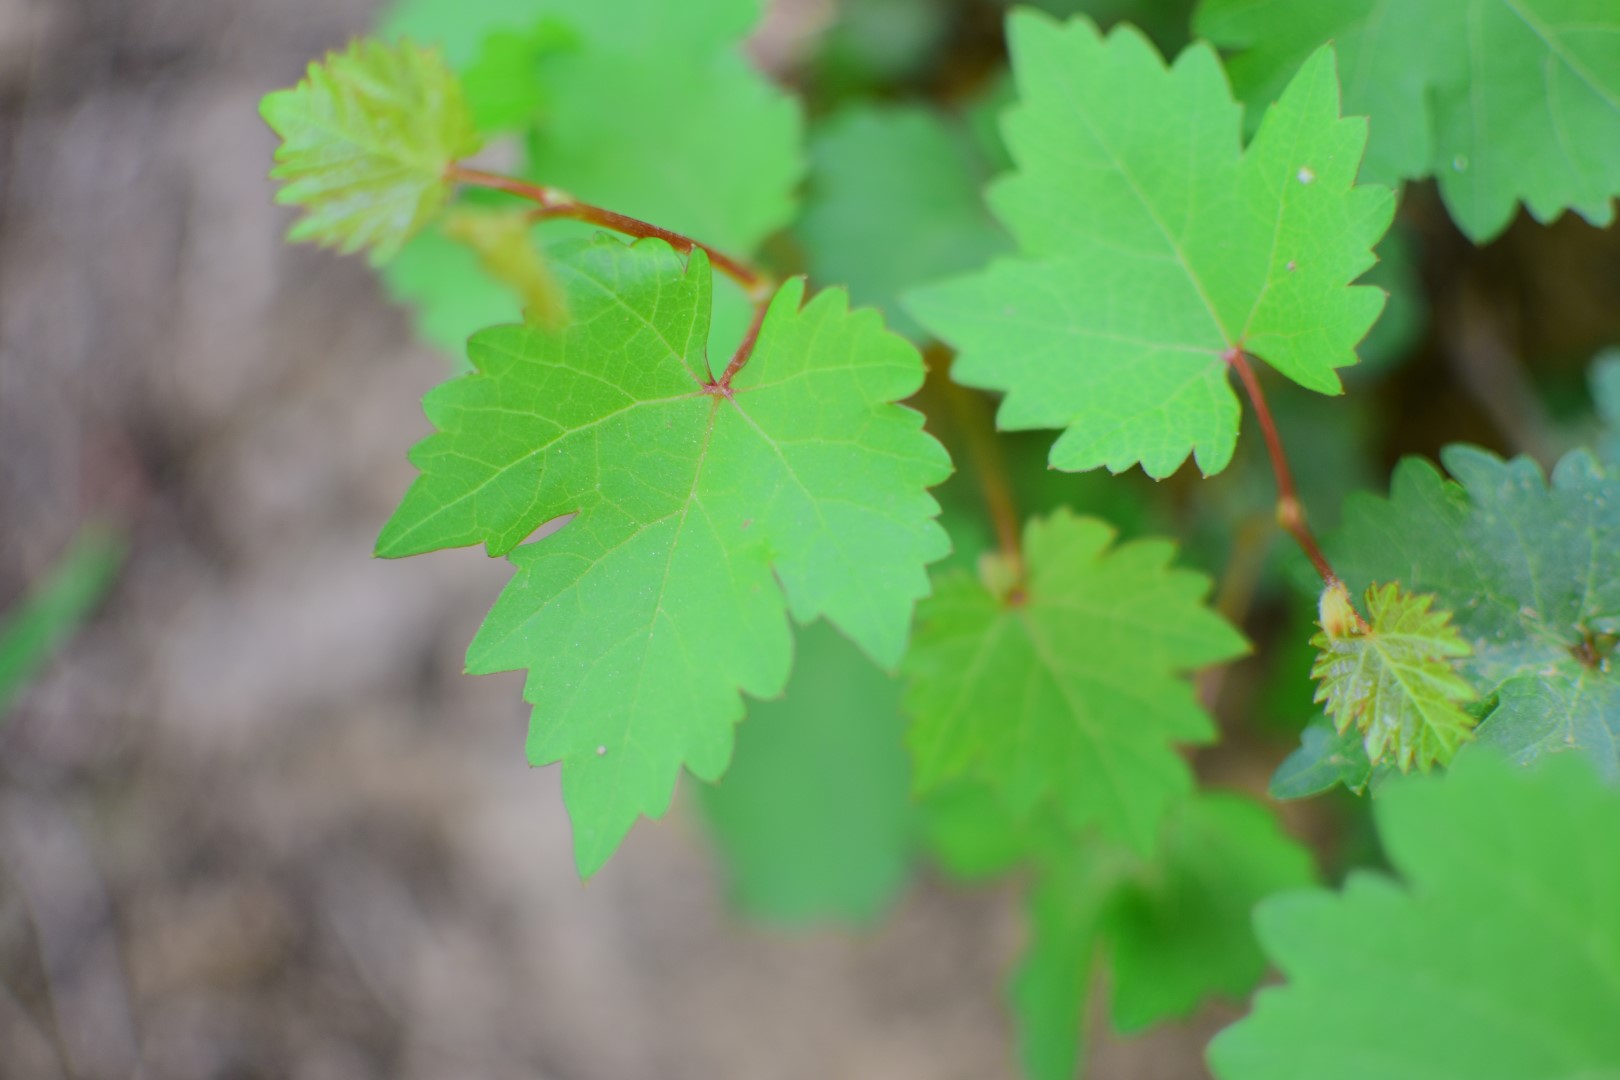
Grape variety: Shdah